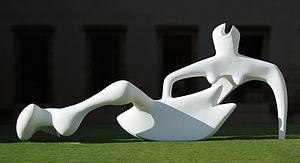
Henry Spencer Moore, né le 30 juillet 1898 à Castleford et mort le 31 août 1986 à Much Hadham, est un sculpteur britannique.